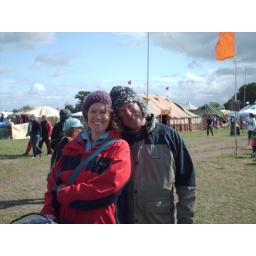
Happy hatters the mans hat is made by Dilys the sheep